MLW Saturday Night SuperFight

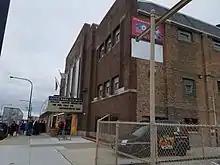
Cicero Stadium on the evening of the event

The event featured professional wrestling matches that involved different wrestlers from pre-existing scripted feuds and storylines. Wrestlers portrayed villains, heroes, or less distinguishable characters in scripted events that built tension and culminated in a wrestling match or series of matches.